Which point is corresponding to the reference point?
Reference image:
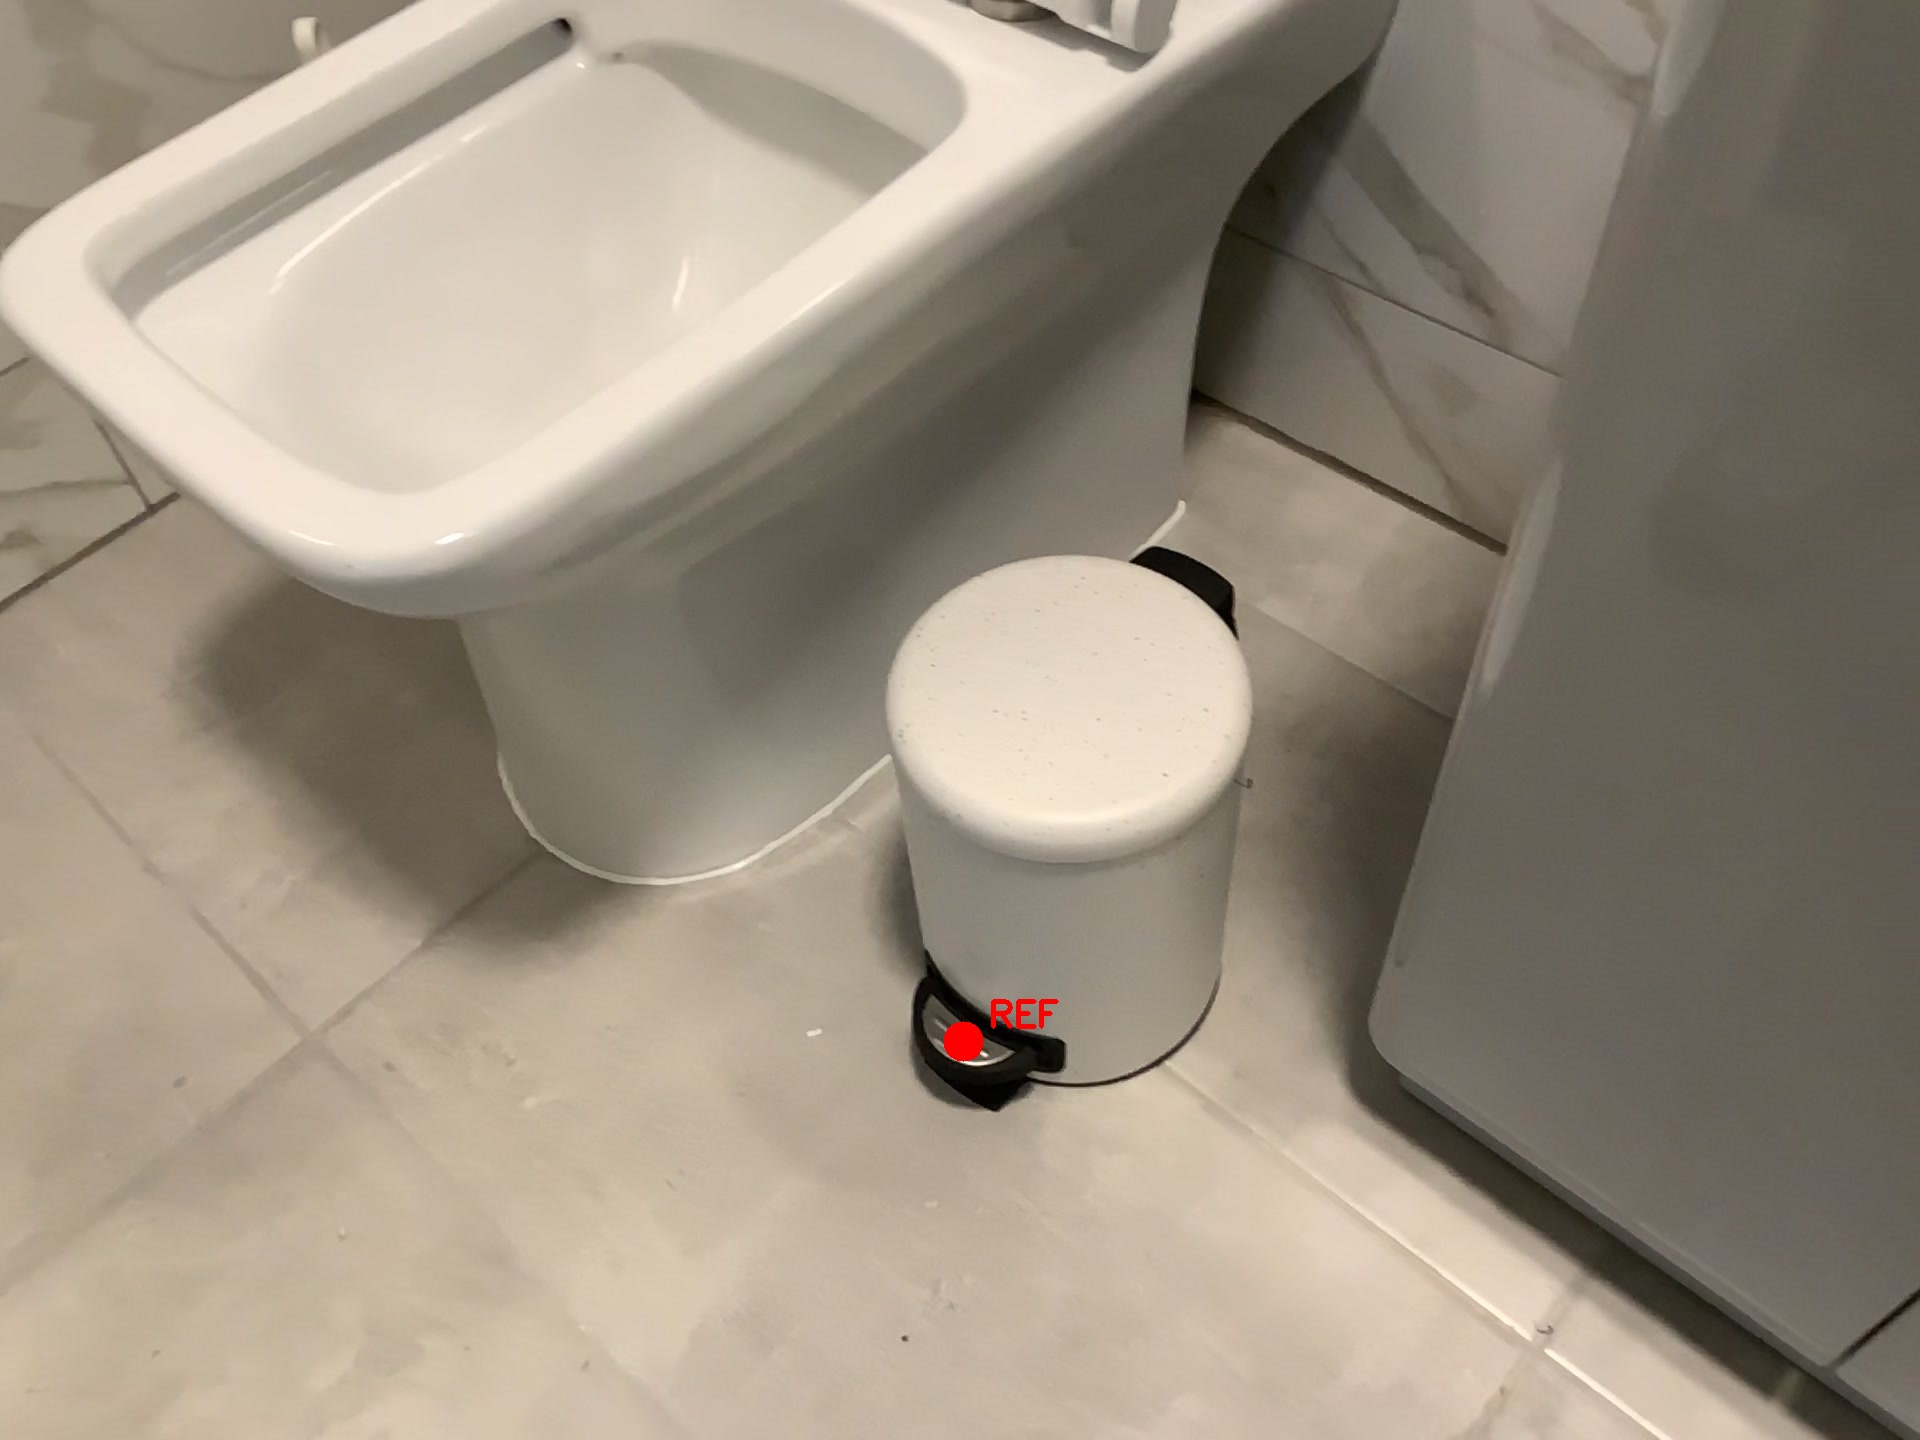
Option image:
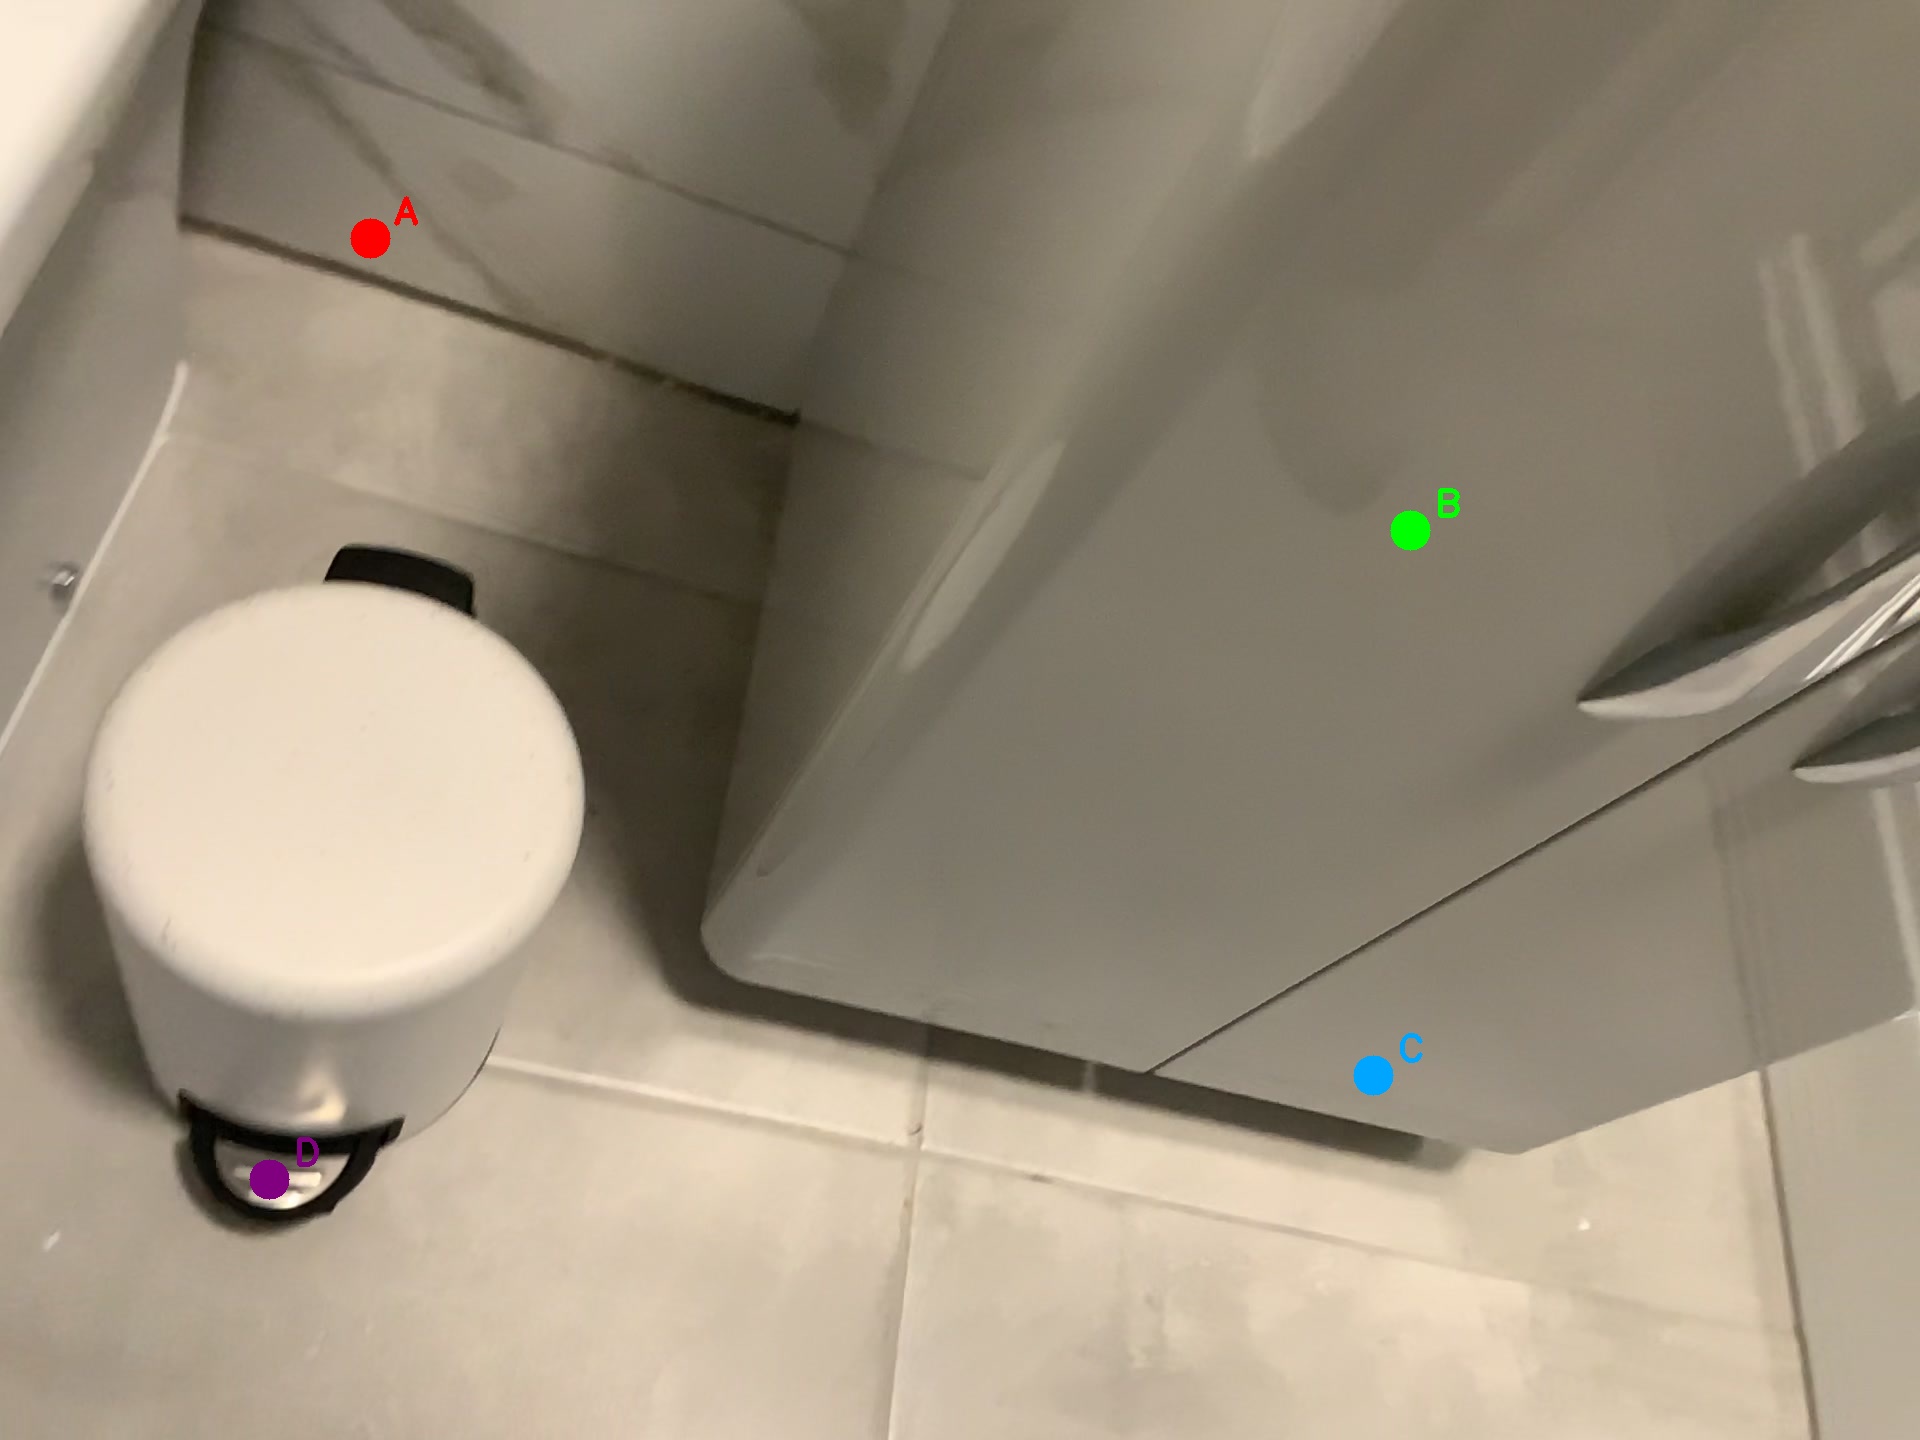
Choices:
Point A
Point B
Point C
Point D
Answer: (D)